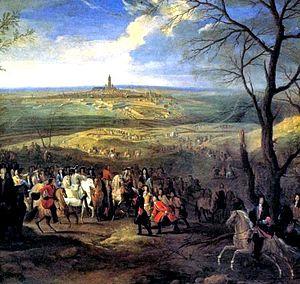
Le siège de Mons est une opération importante de la guerre de la Ligue d'Augsbourg qui se déroule autour de la ville de Mons du 15 mars au 10 avril 1691.
Mons est une ville francophone de Belgique située en région wallonne. Ancienne capitale des comtes de Hainaut, chef-lieu de la province de Hainaut, ville principale de l’arrondissement de Mons, elle est le siège d’une des cinq cours d’appel du pays. La population montoise est de 95 334 habitants en 2018 et son agglomération contient 258 490 habitants.
La guerre de la Ligue d’Augsbourg, également appelée guerre de Neuf Ans, guerre de la Succession palatine ou guerre de la Grande Alliance, eut lieu de 1688 à 1697. D'anciens textes peuvent faire référence à la guerre de Succession d'Angleterre. En Amérique du Nord, cette guerre engendre la première guerre intercoloniale, appelée par l'historiographie anglaise la guerre du roi Guillaume, « King William's War, Second Indian War, Father Baudoin's War, Castin's War ». Ces nombreuses dénominations reflètent les points de vue nationaux des historiens contemporains ou anciens sur ce conflit.